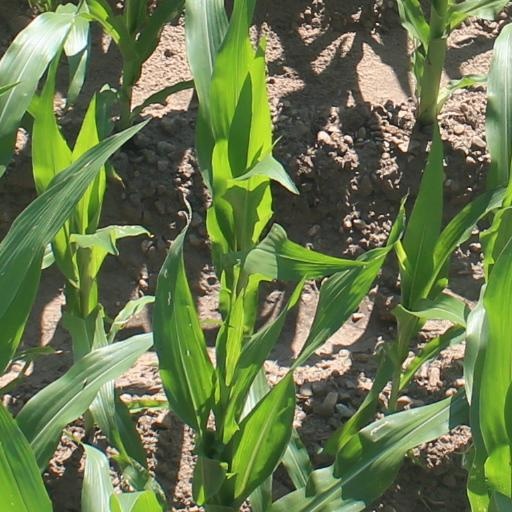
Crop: maize; corn